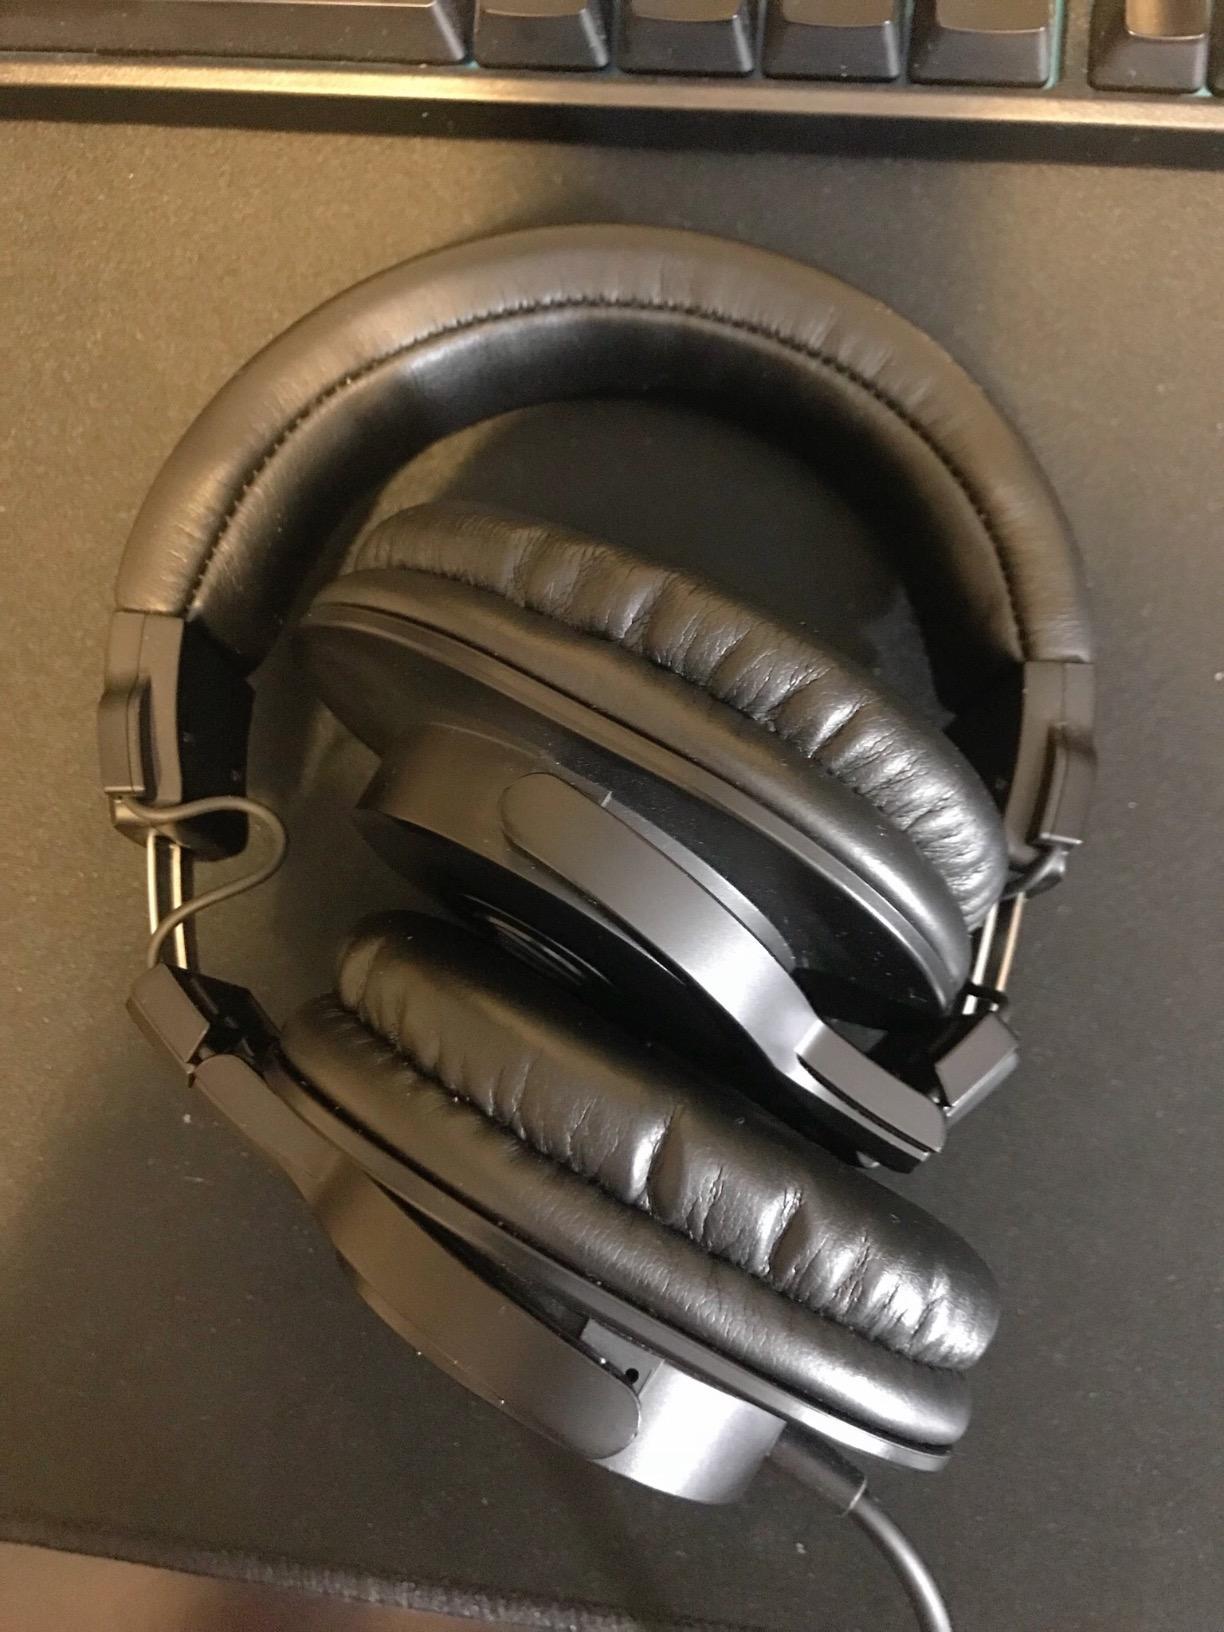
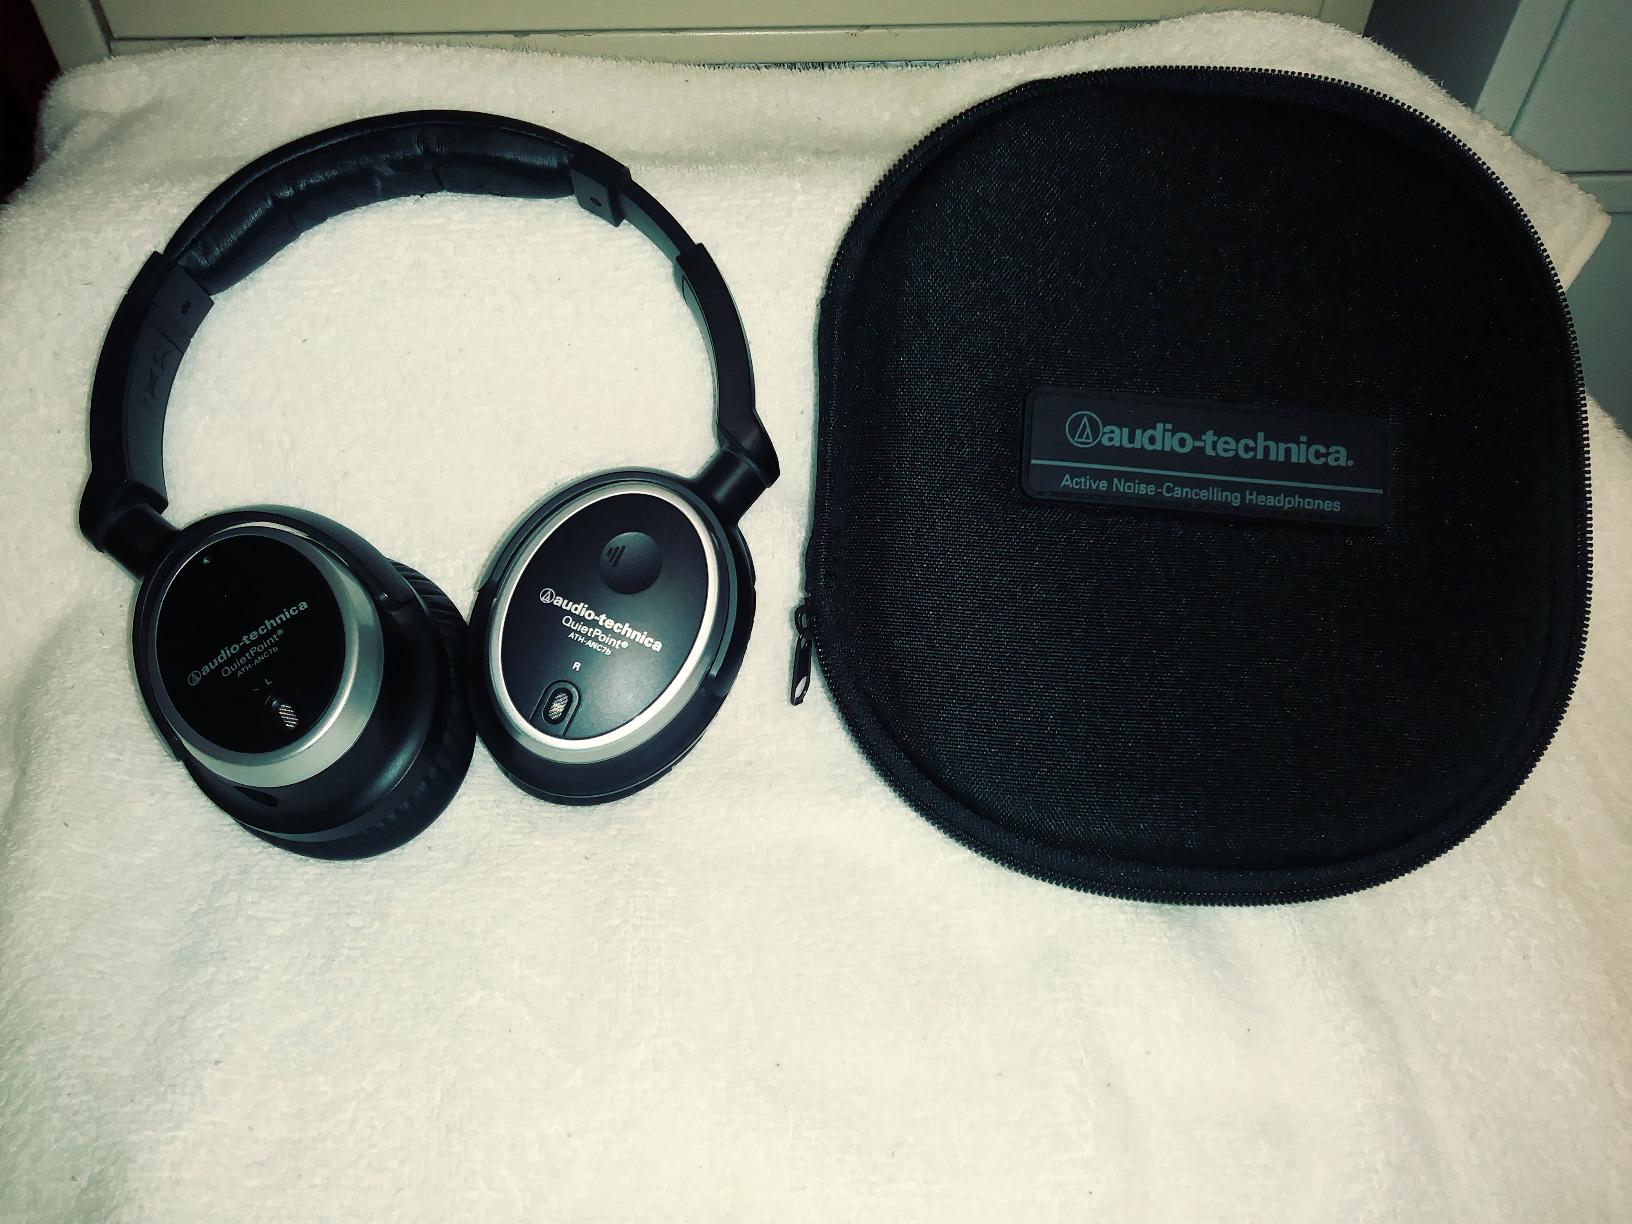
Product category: headphones
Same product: no